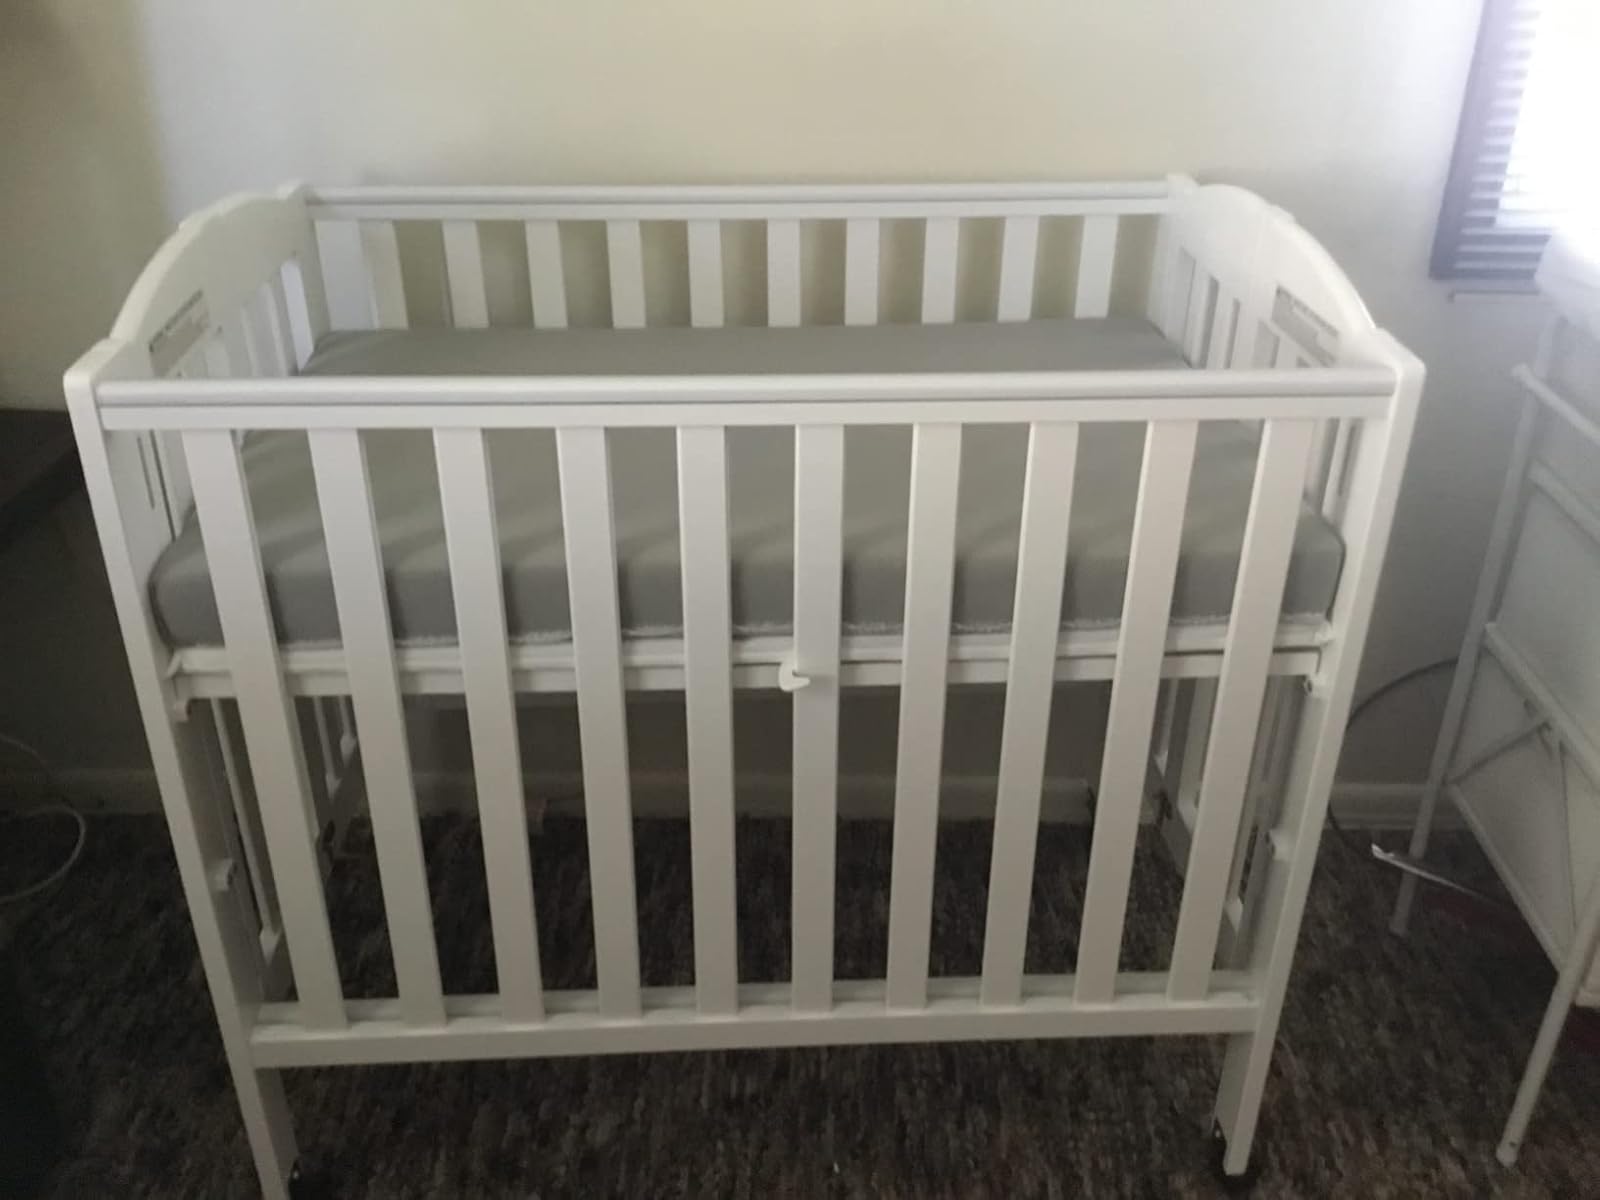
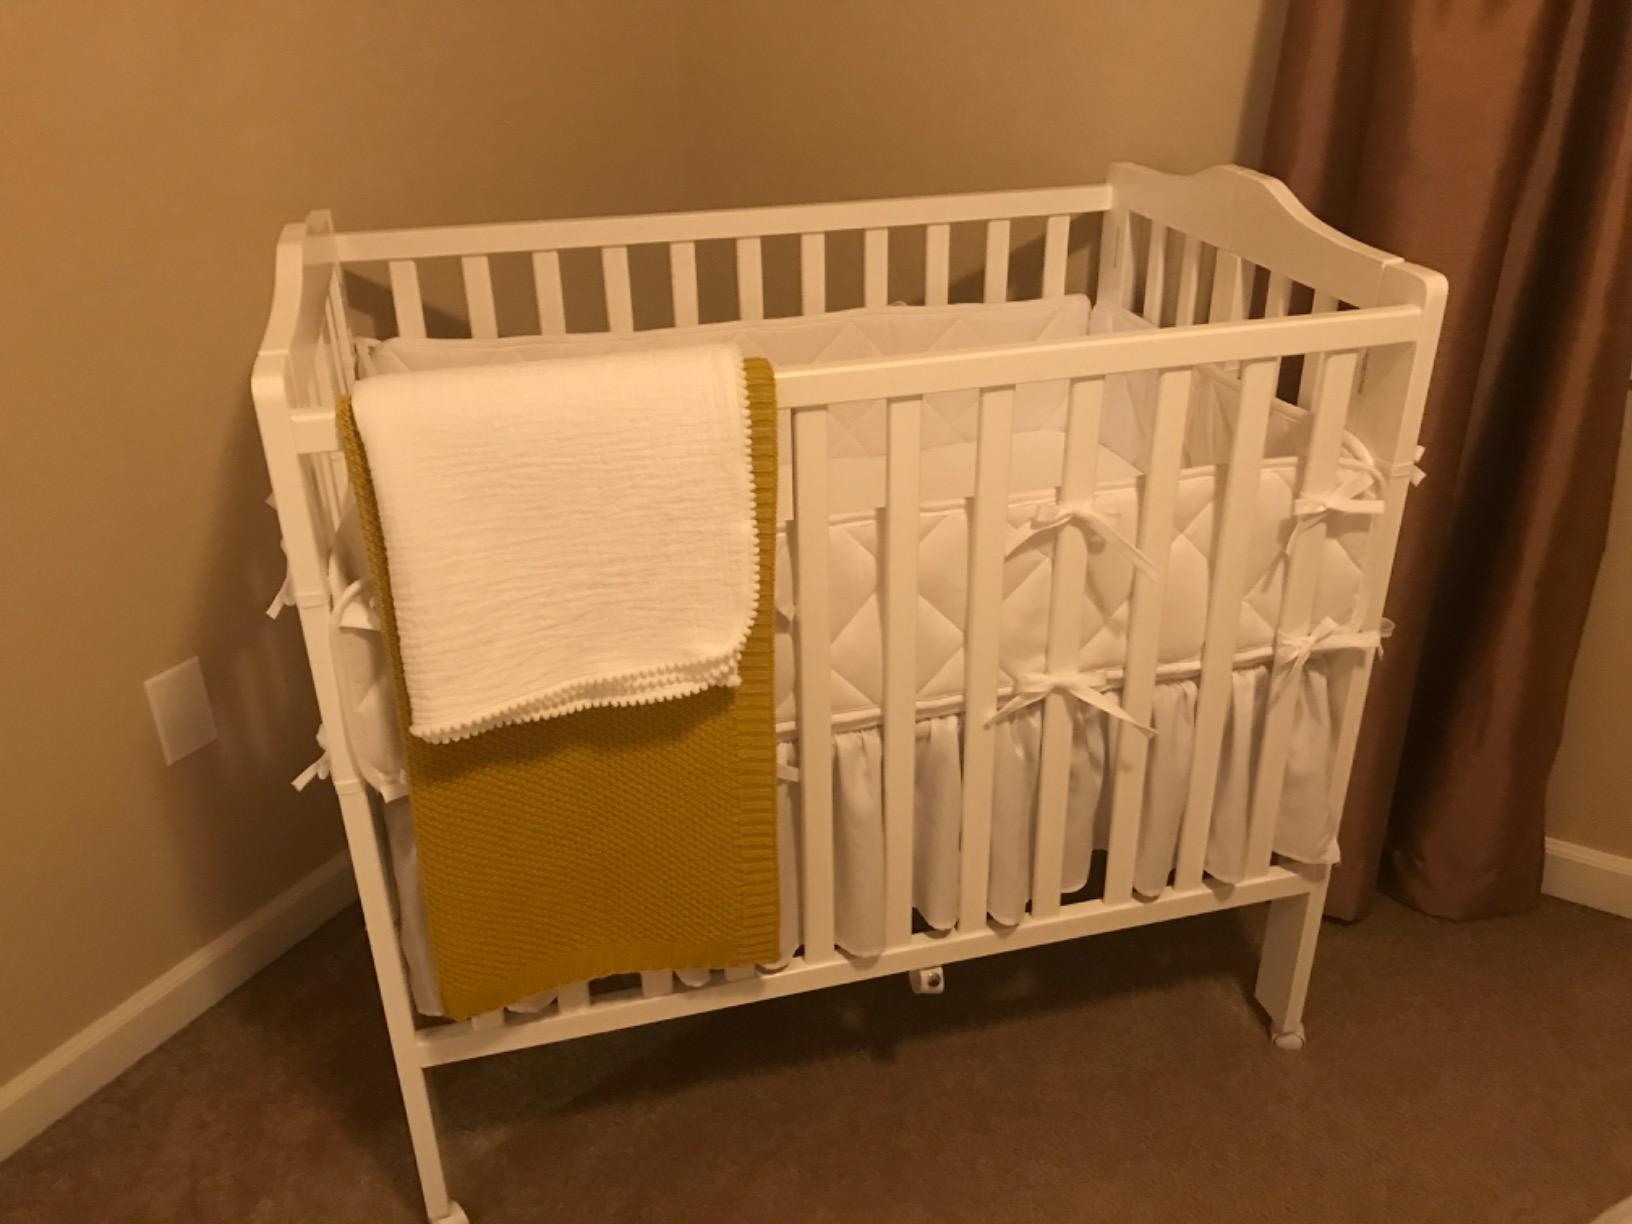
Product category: products_crib
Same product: no